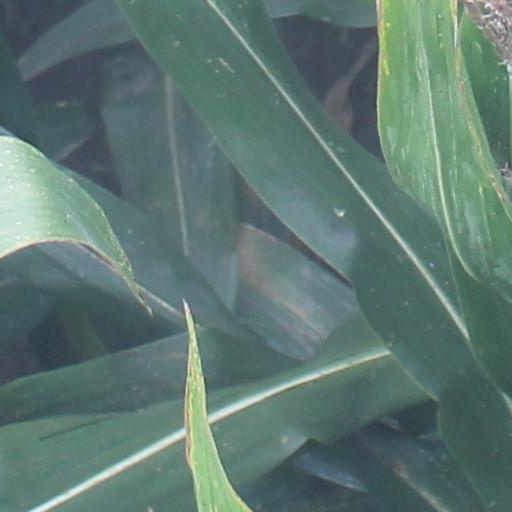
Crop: maize; corn